Teresa Mann

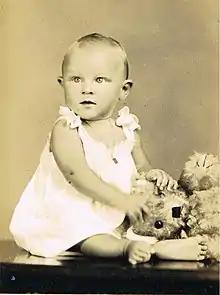
Teresa Mann, age 1.

Mann was born in Panama City, Panama on September 2, 1934. Her father was a Canadian and a banker, Henry Lindsay Mann, who had been sent to Panama while working for the Royal Bank of Canada. Her mother was a Panamanian, Rosaura de Obarrio, daughter of engineer, Alberto de Obarrio. Shortly after Mann's birth, the family returned to Caracas, Venezuela.